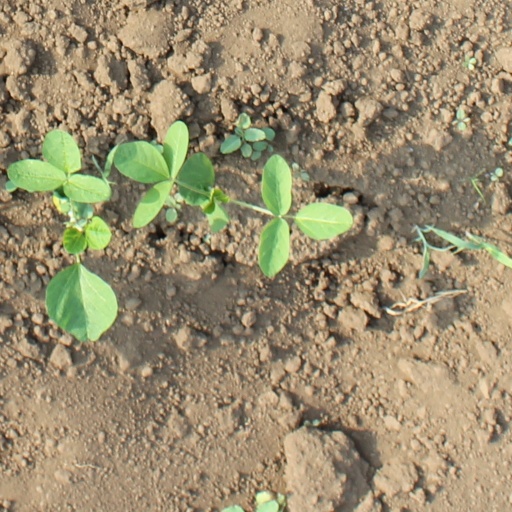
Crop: soybean